Milford railway station

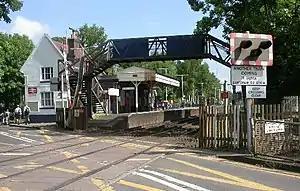
Milford Station

Milford railway station is a railway station serving the village of Milford in the English county of Surrey. It is a stop on the Portsmouth Direct Line, from .